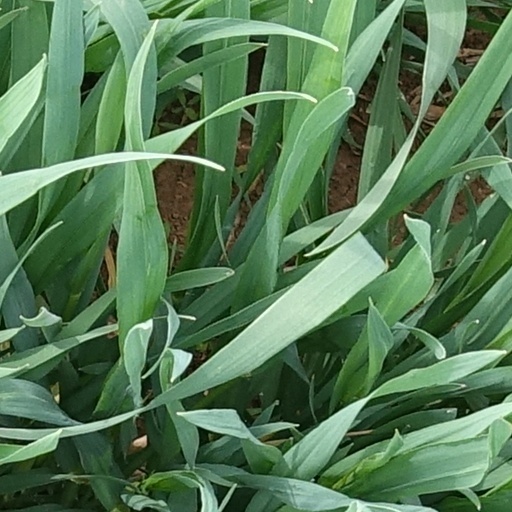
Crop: wheat